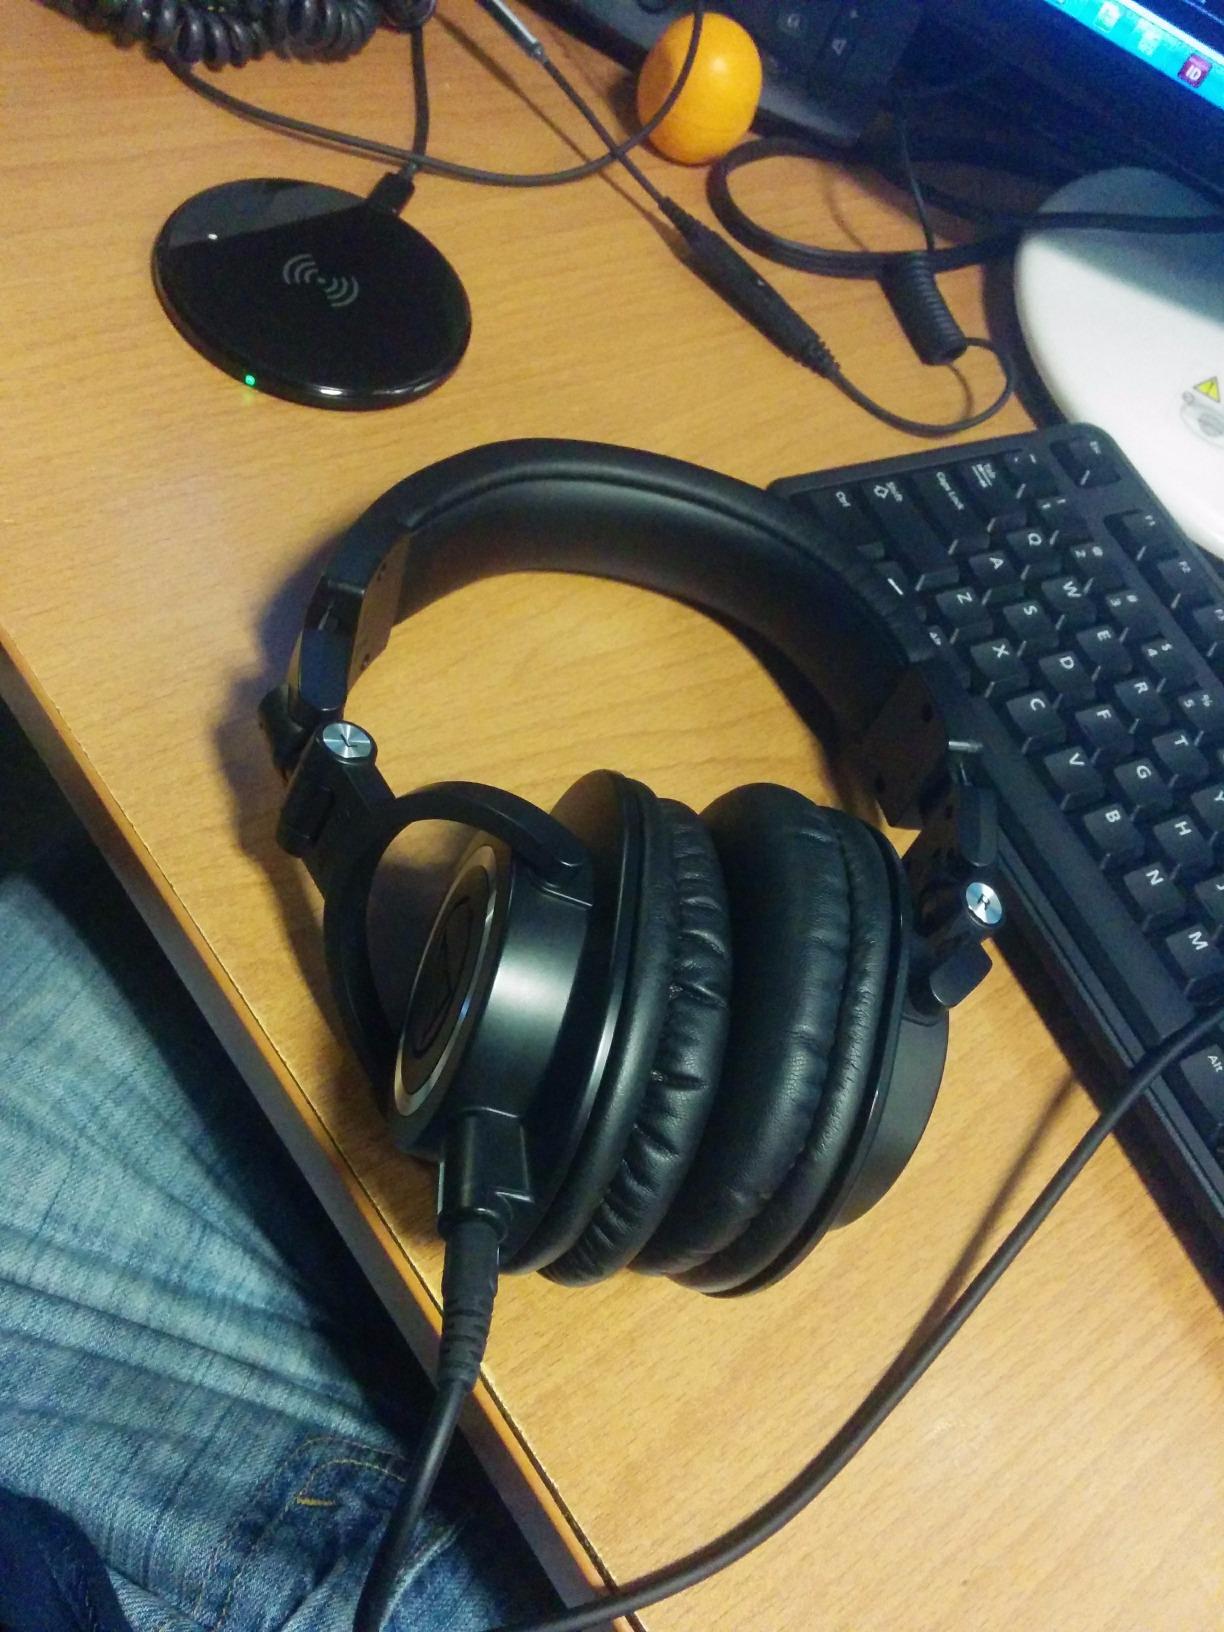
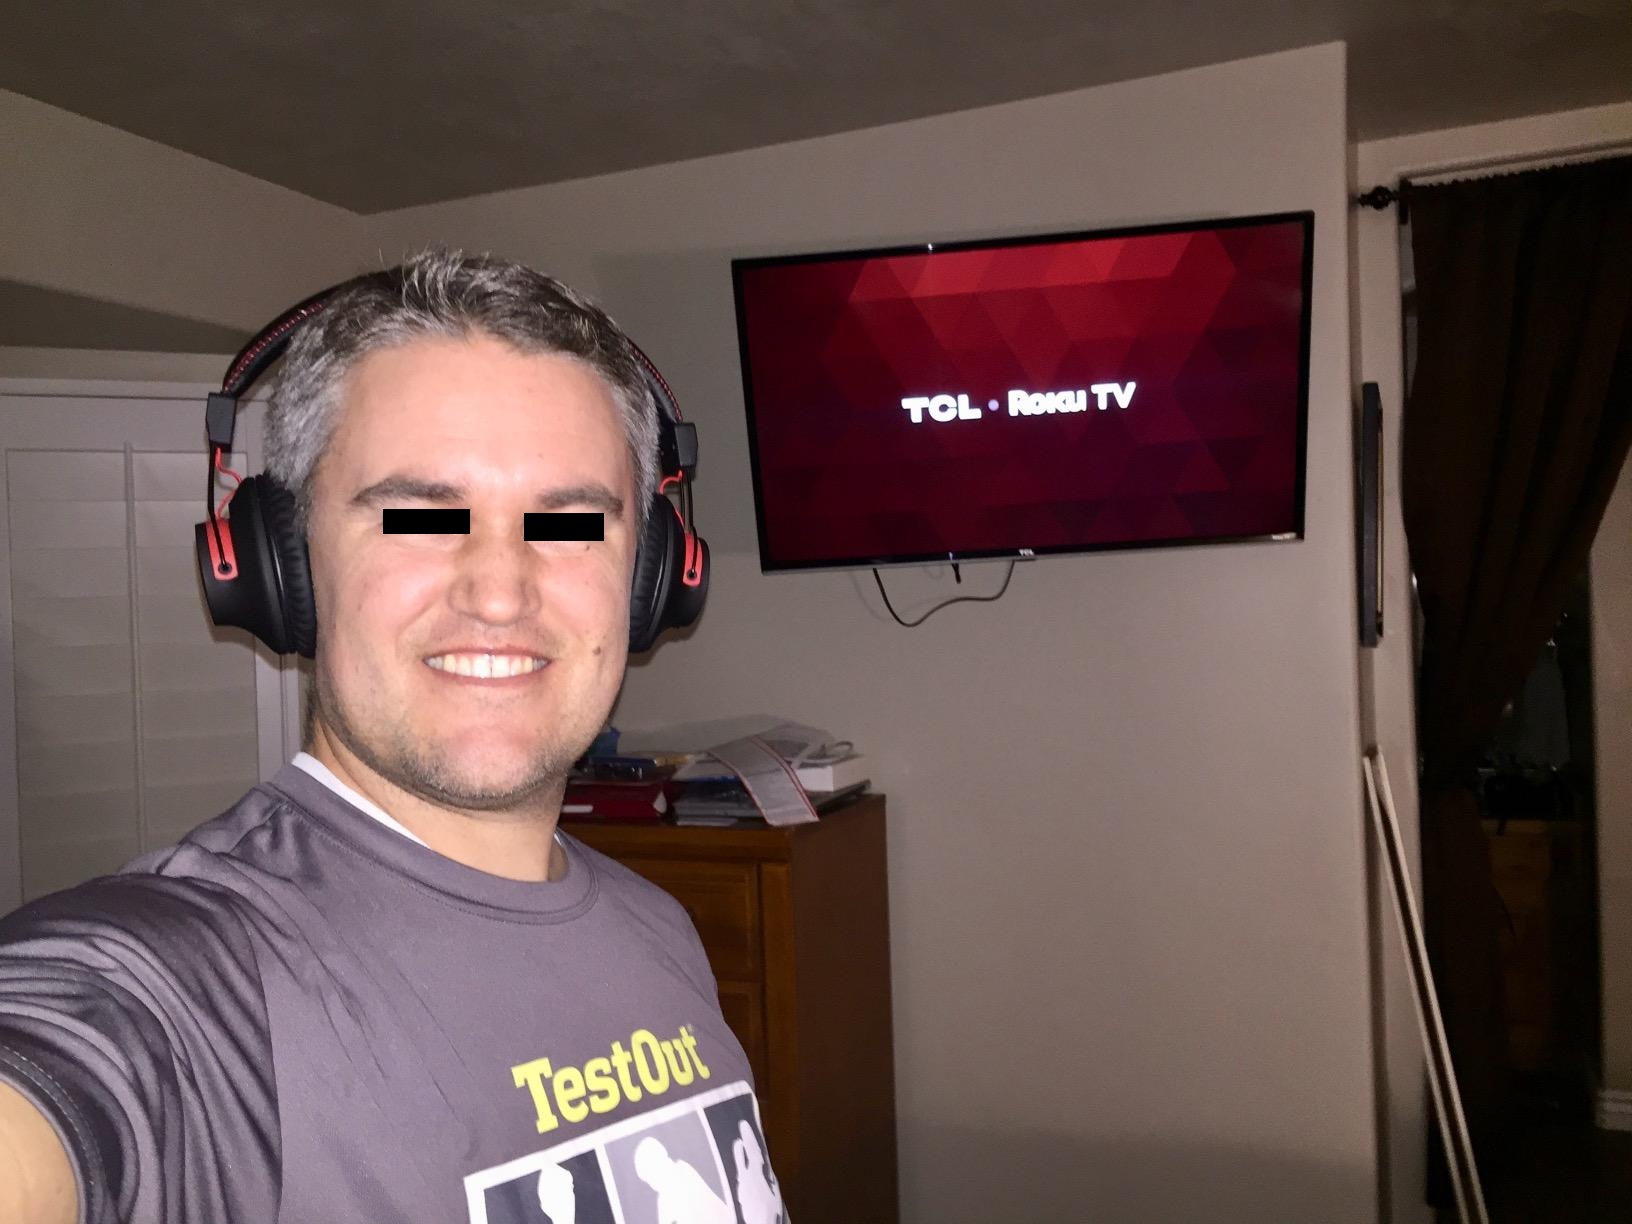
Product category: headphones
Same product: no